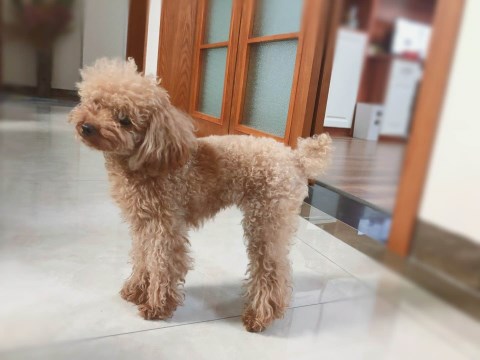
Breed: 7449-n000128-teddy